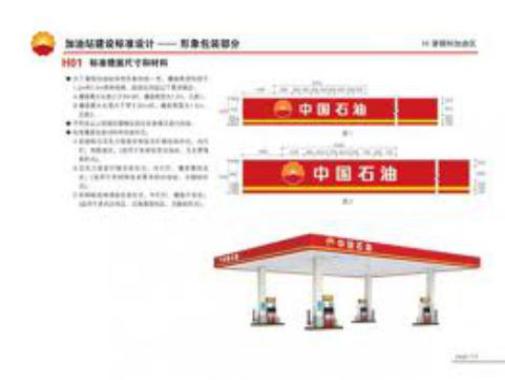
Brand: chinese petroleum
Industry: Others